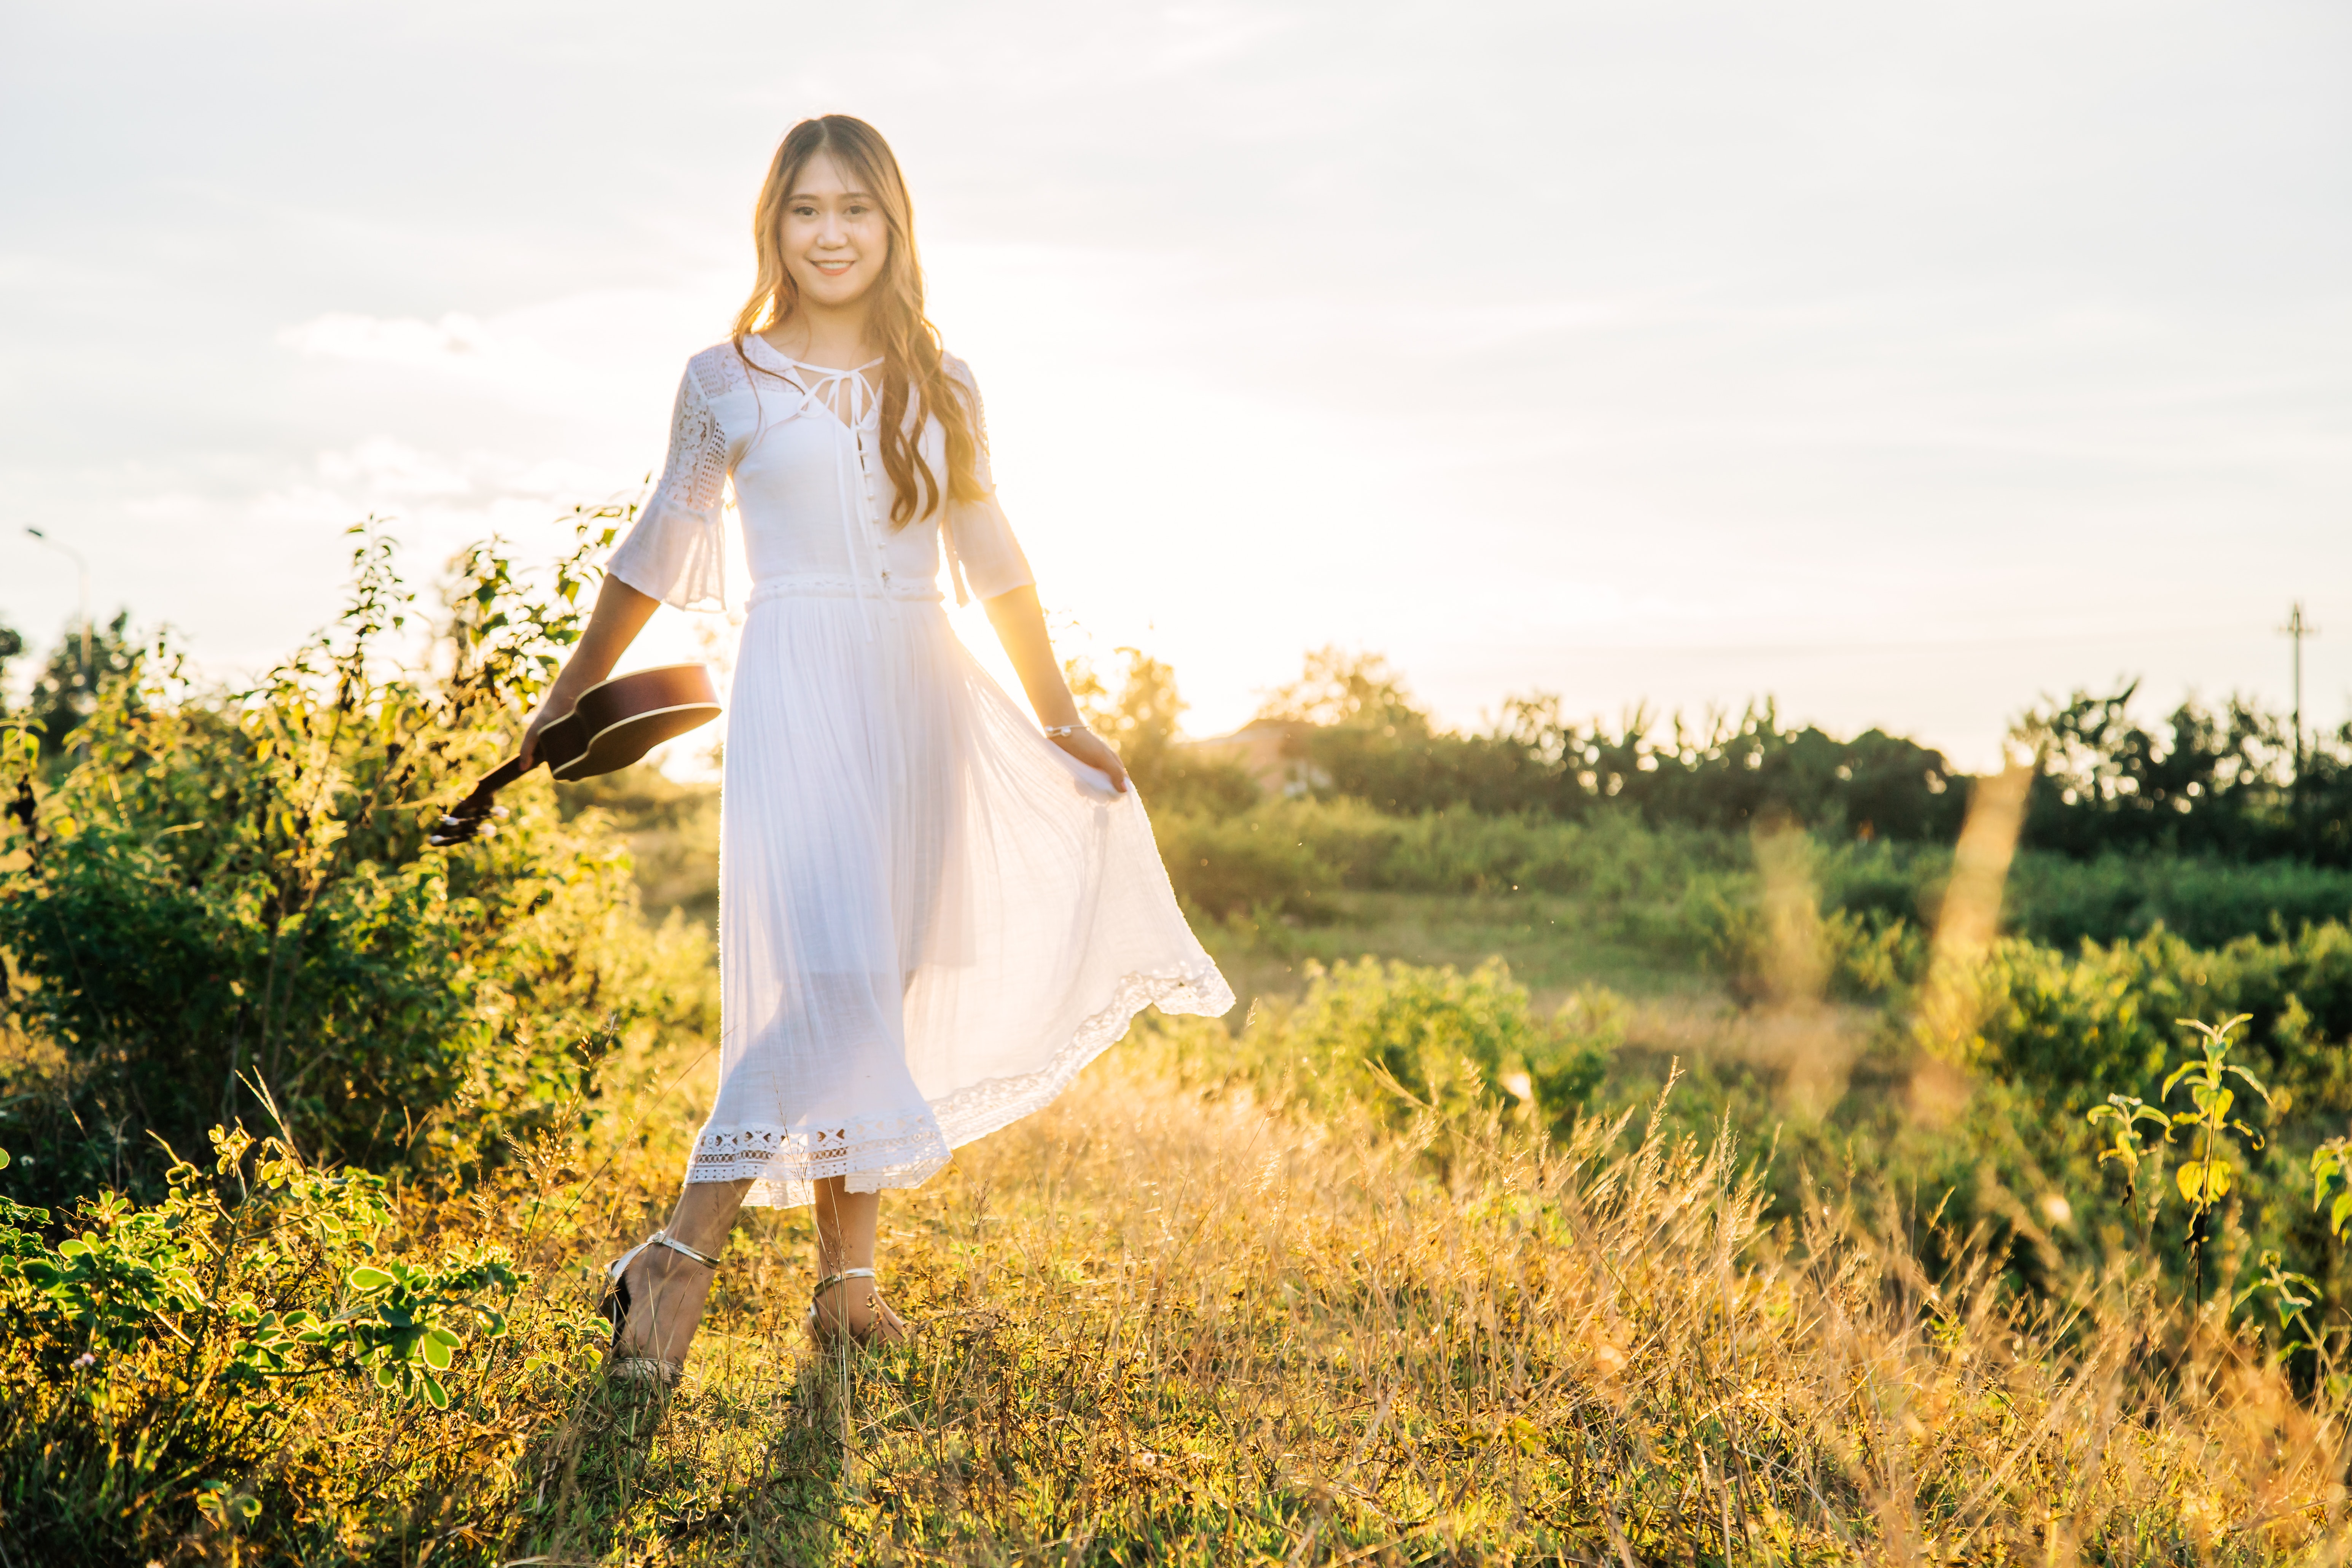
photograph, dress, field, beauty, grassland, grass, sky, girl, prairie, photography, meadow, sunlight, spring, summer, happiness, tree, bride, photo shoot, agriculture, gown, landscape, flash photography, plantation, grass family, fun